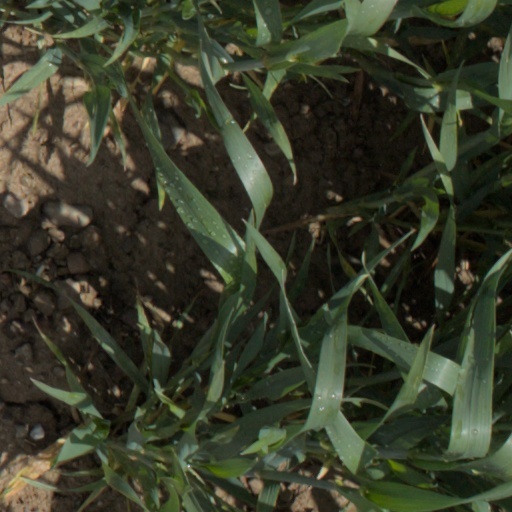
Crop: wheat